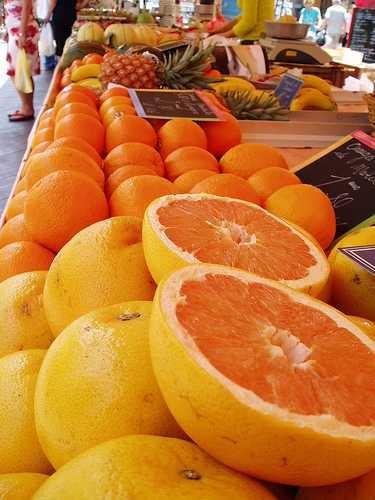
Label: Orange